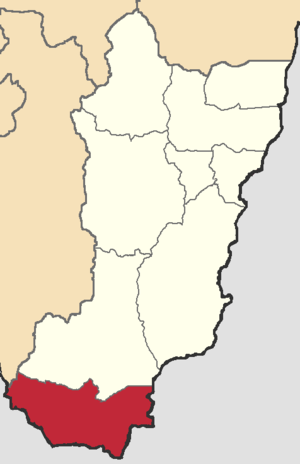
Chinchipe est un canton d'Équateur situé dans la province de Zamora-Chinchipe.